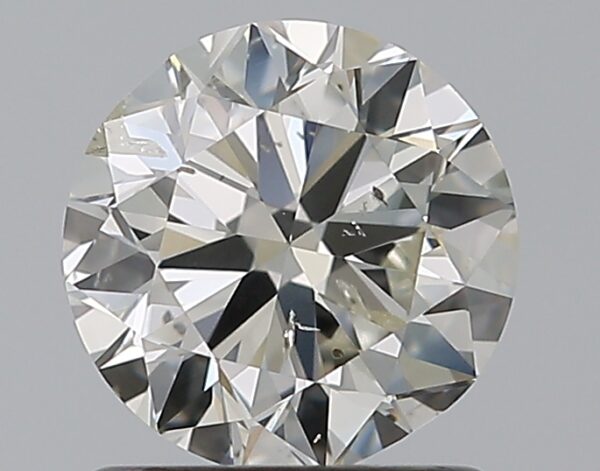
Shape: round
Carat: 1
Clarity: SI2
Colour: J
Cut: VG
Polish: EX
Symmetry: VG
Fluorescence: N
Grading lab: IGI
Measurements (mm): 6.3 x 6.18 x 3.91